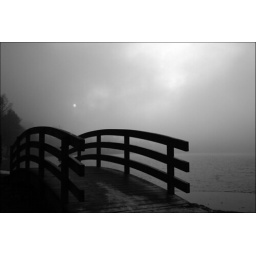
The bridge over the foggy lake